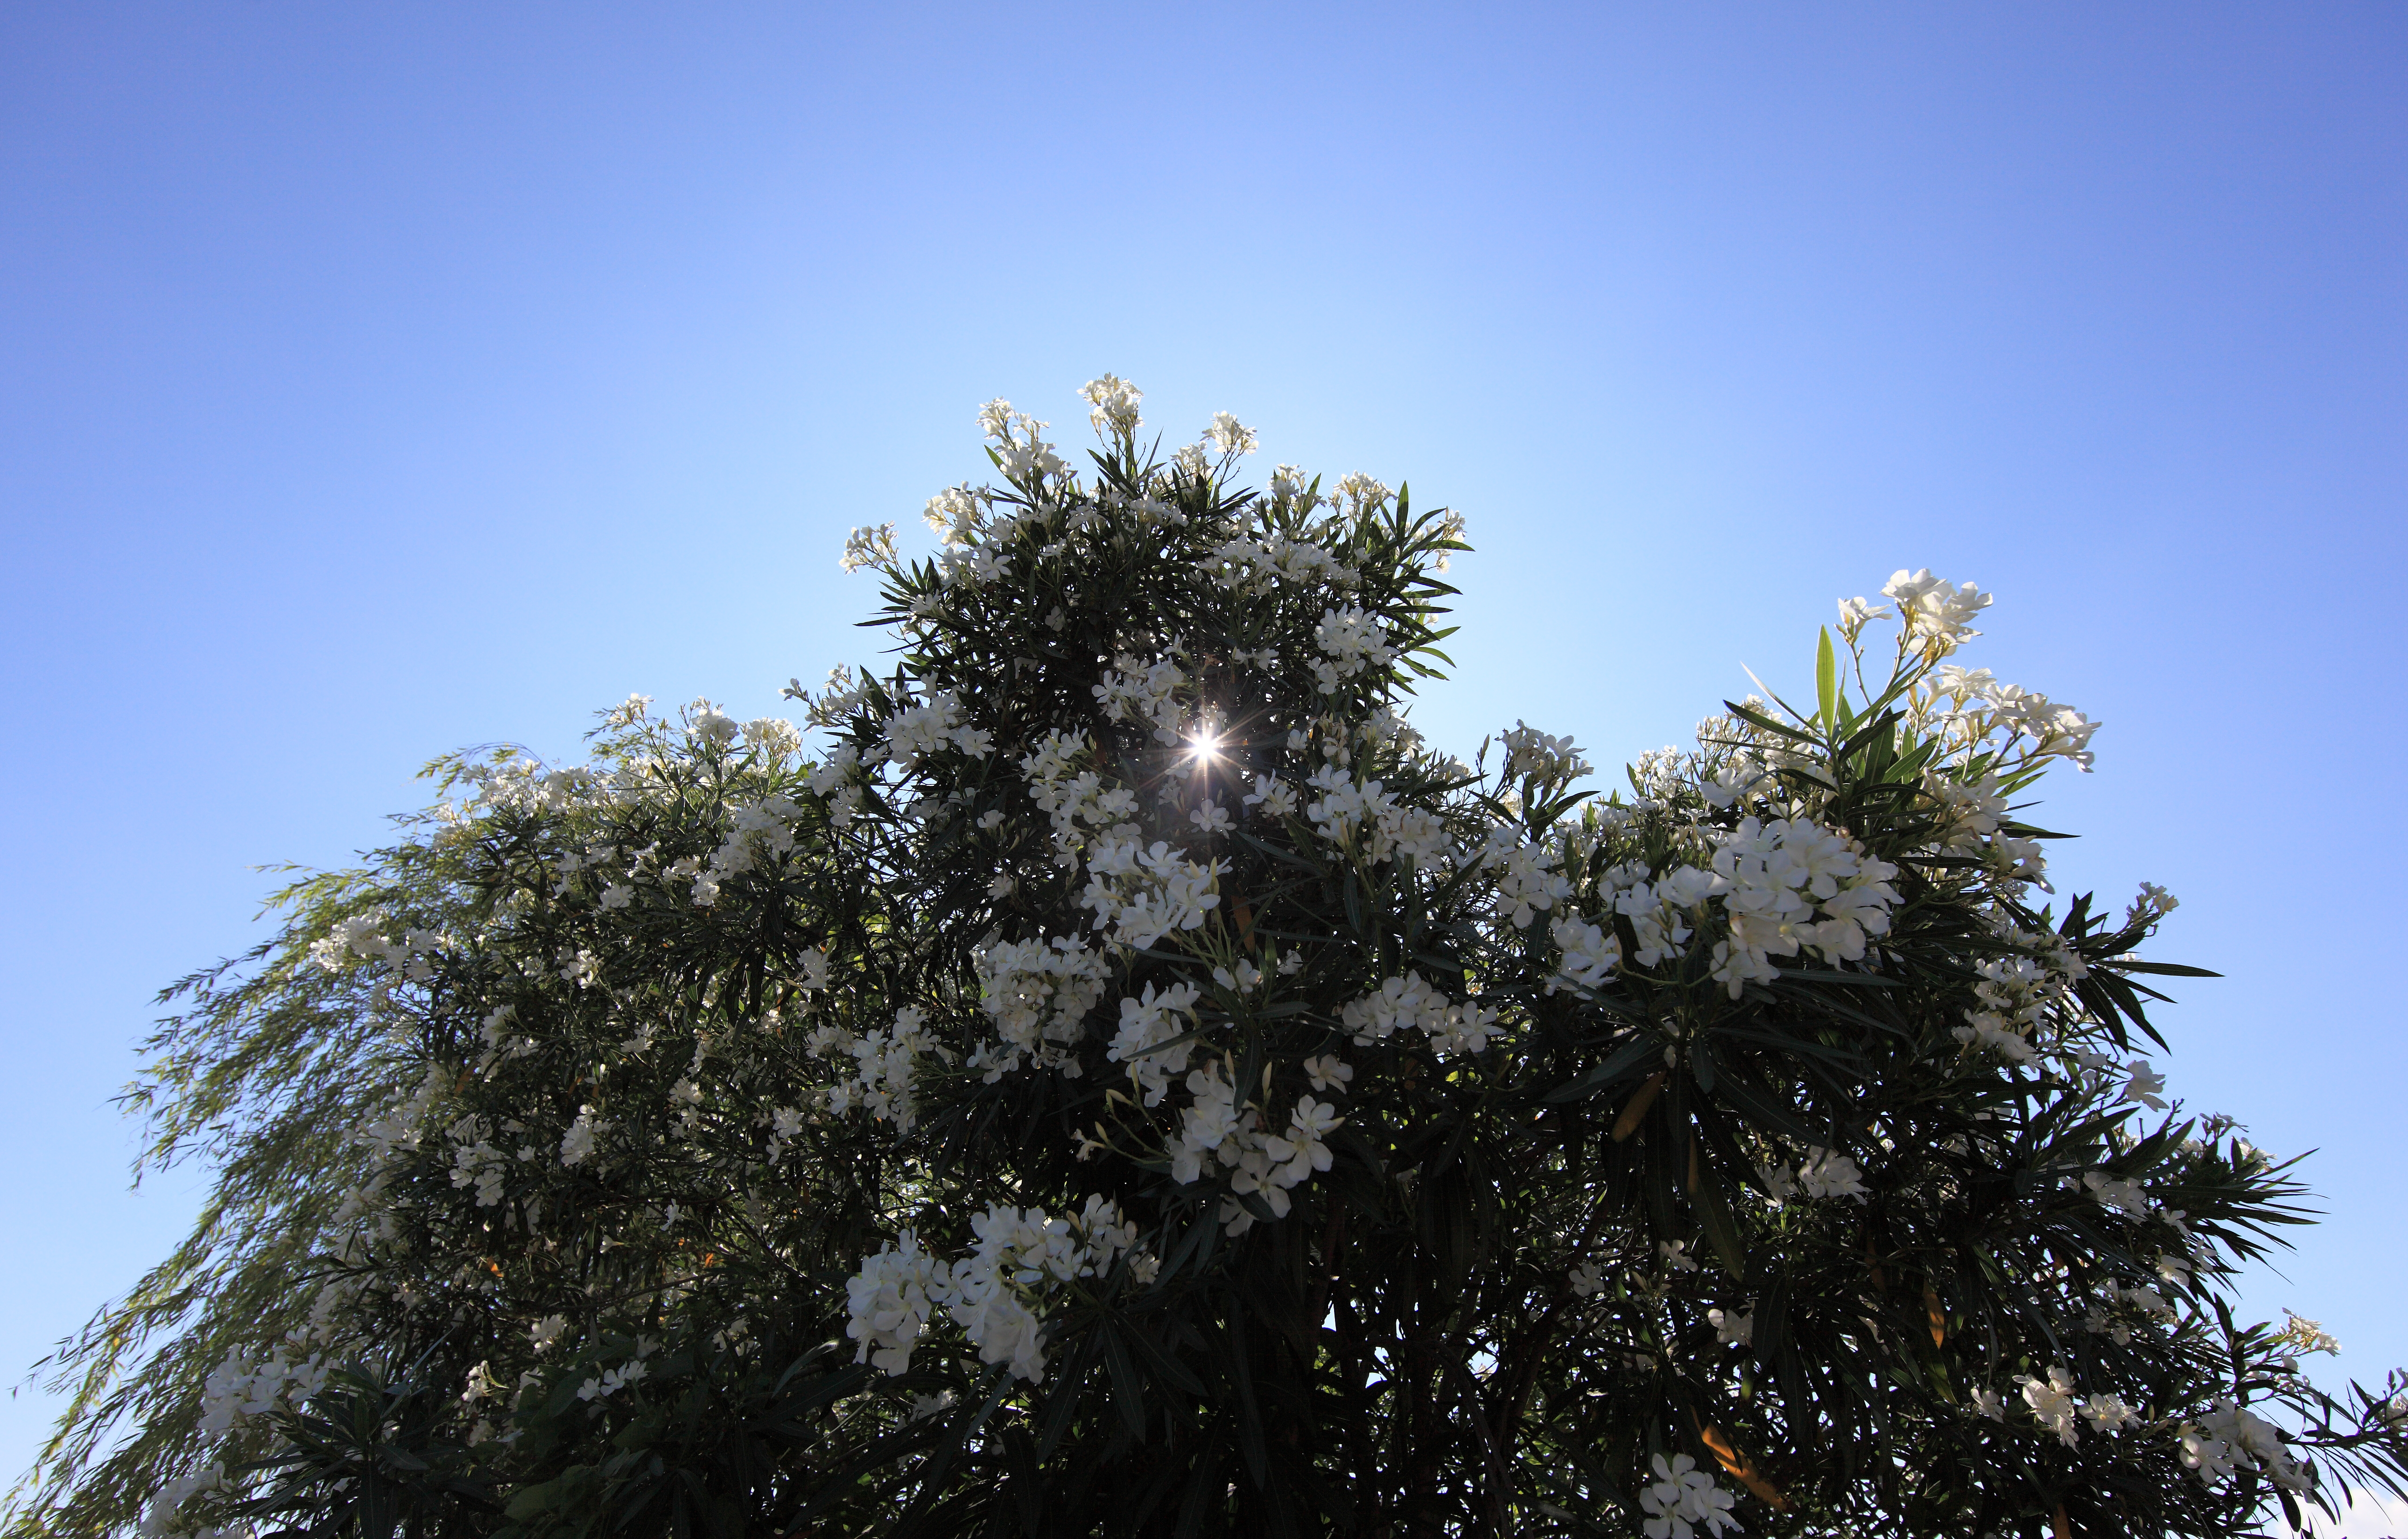
tree, nature, branch, blossom, snow, plant, sky, sunlight, leaf, flower, wind, high, weather, botany, flora, cool image, 5d, hires, markii, ecosystem, hi, res, resolution, chiba, flowering plant, woody plant, land plant, arecales